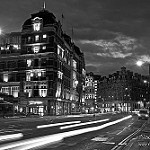
Label: B & W